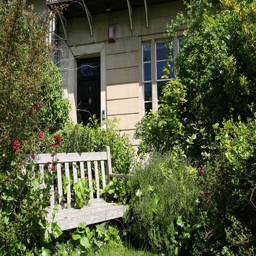
A wooden bench surrounded by shrubbery and flowers on the side of a house.
A house with a wooden bench in front of it surrounded by plants.
A bench is in the middle of green overgrowth.
White wooden bench sitting among garden plants and flowers.
A house with a door and window has a bench in front of it surrounded by bushes